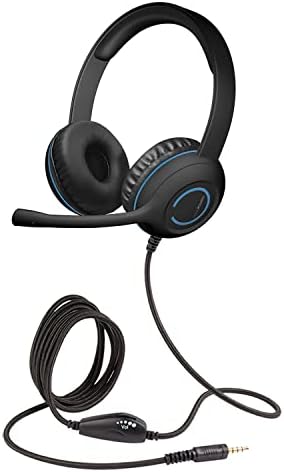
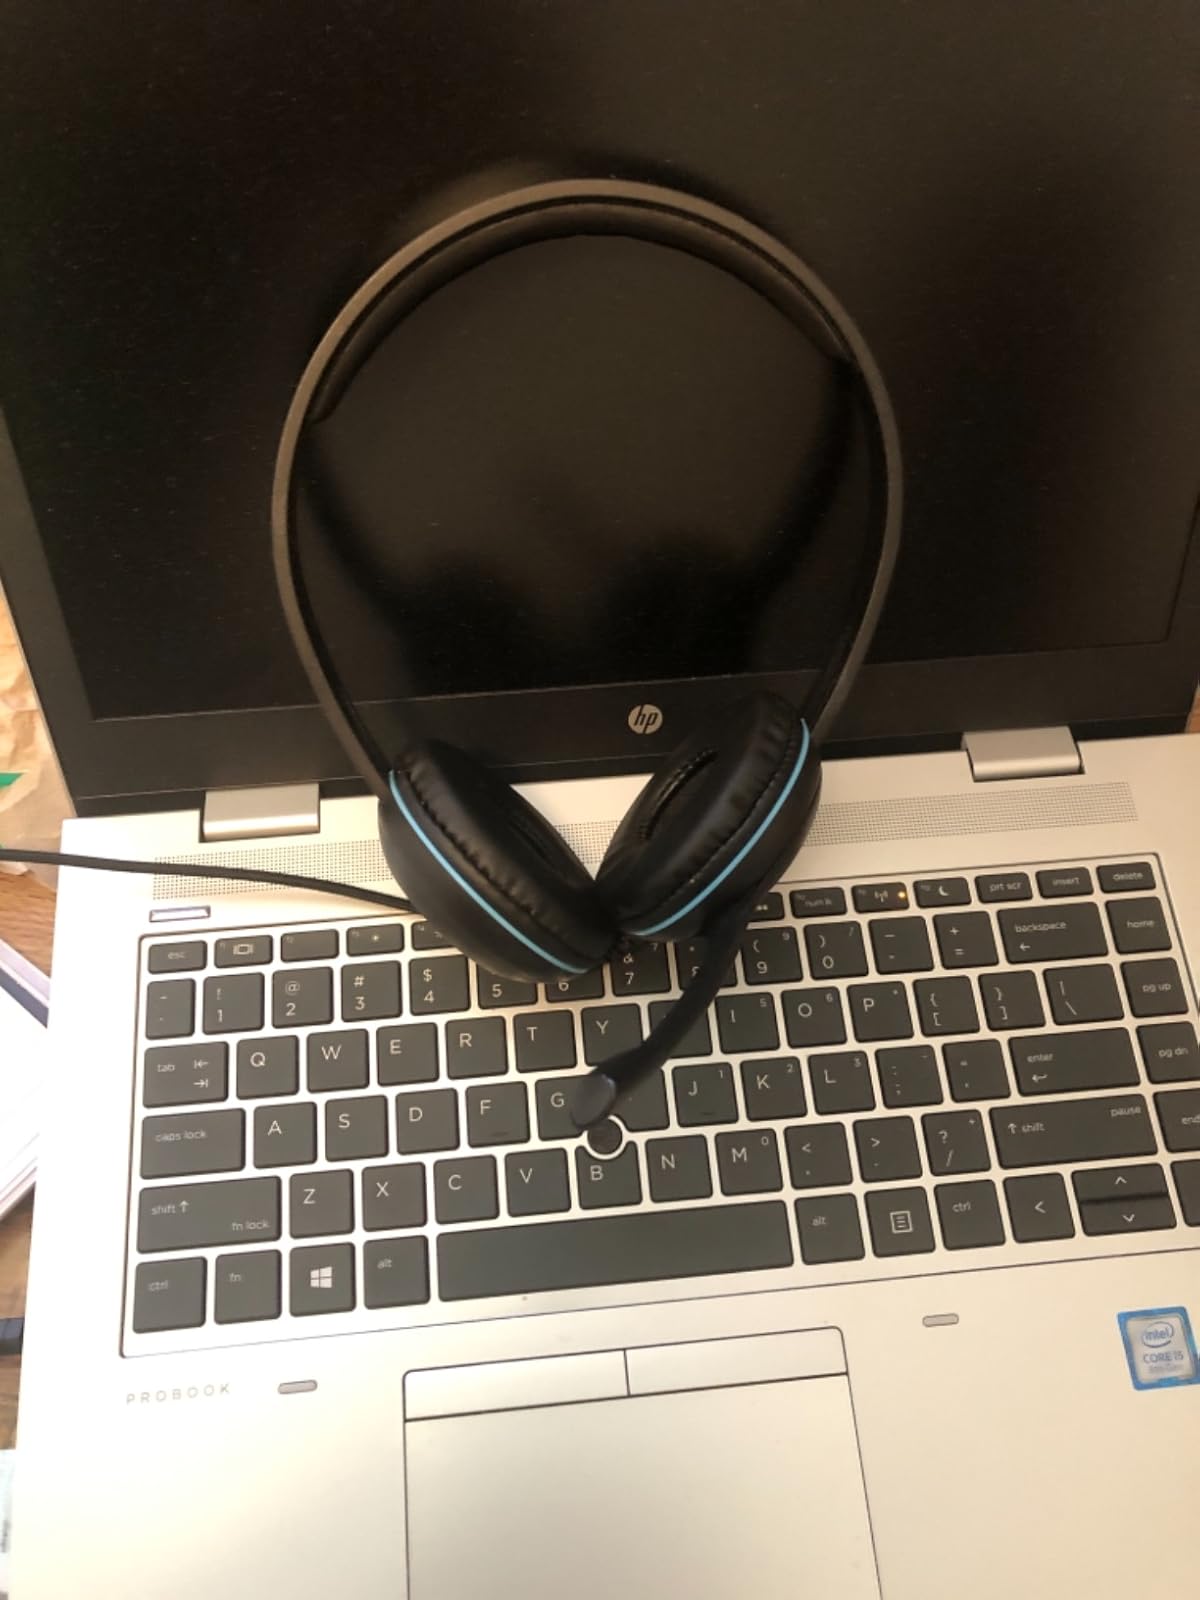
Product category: headphones
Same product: yes